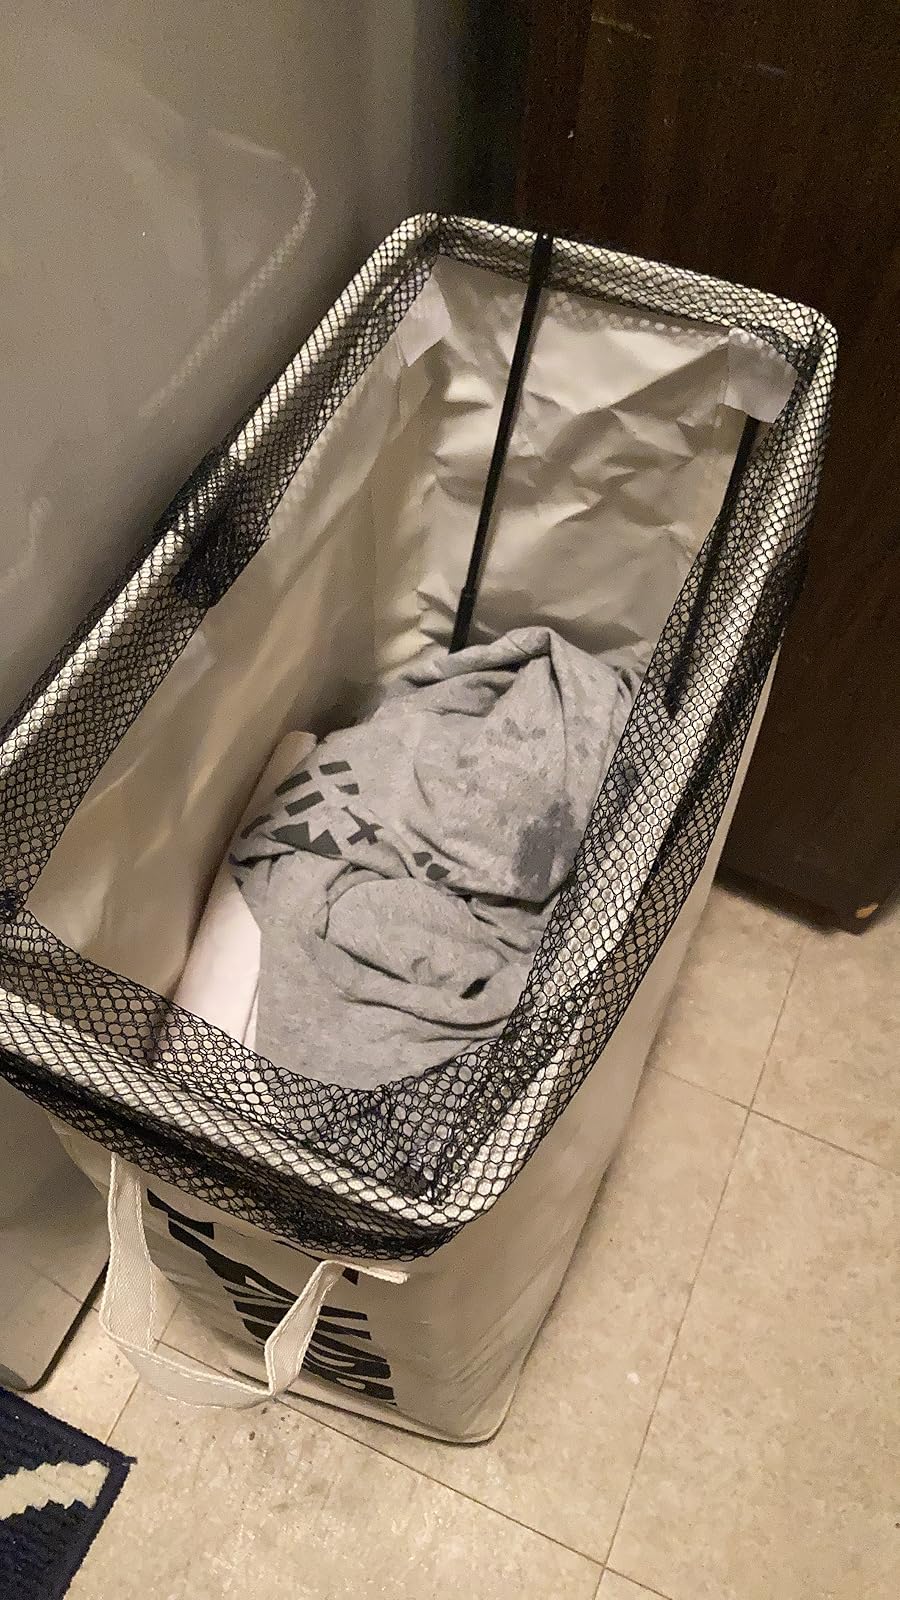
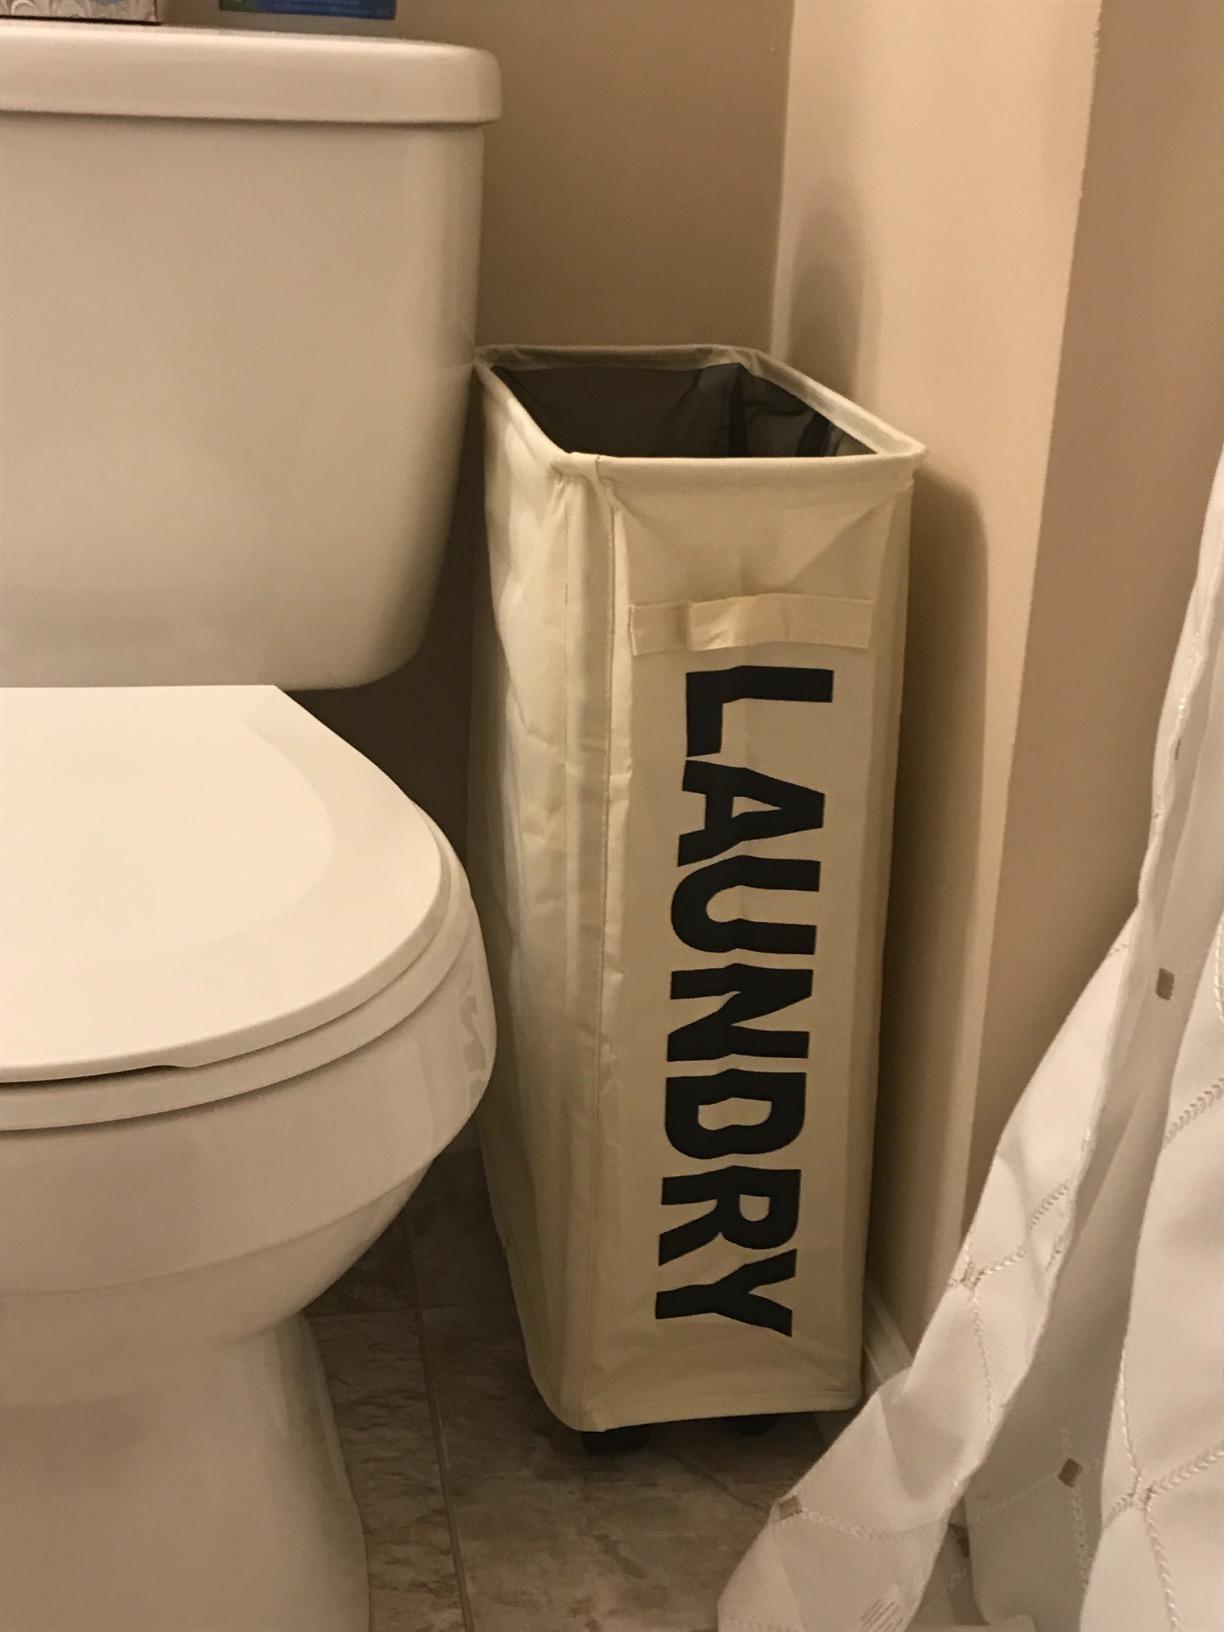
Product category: items_hamper
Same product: yes